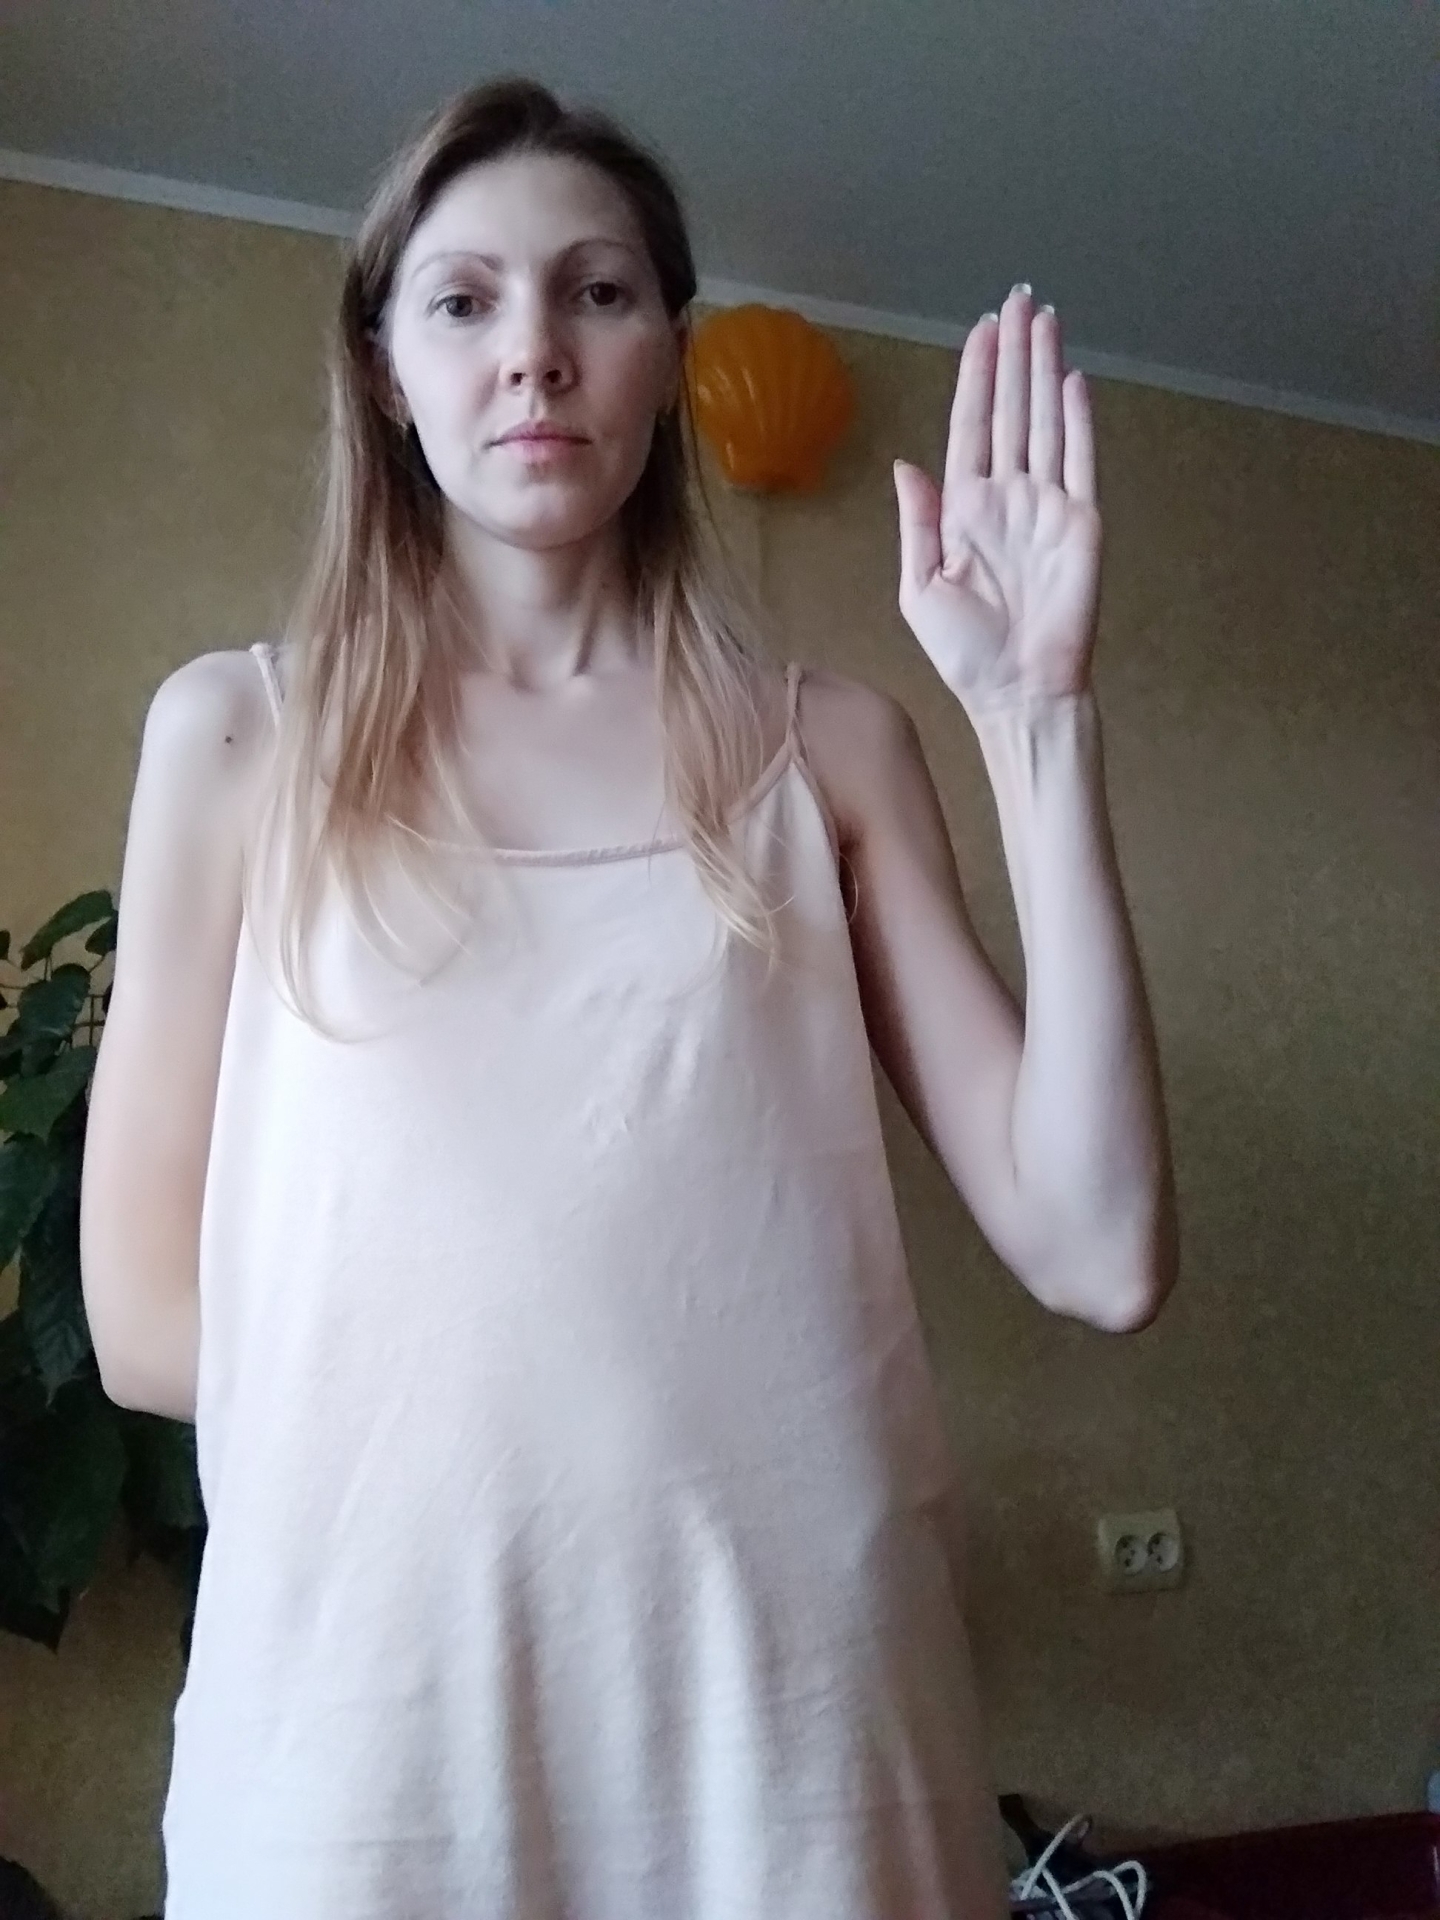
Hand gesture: stop